Jekyll Island

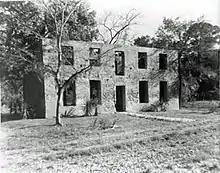
Major William Horton's tabby-structure home. Structure built in 1742; this image taken in 1927.

The southern end of the island was virtually unused by settlers and visitors until the late 19th century, when the army installed a gun mount on the southern end during the Spanish–American War. The installation looked over St. Andrews Sound toward Little Cumberland. In the second half of the 20th century, homes and motels were built by the Jekyll Island Authority along the northern beaches of the island. The multiple parallel dunes on the southernmost tip are a result of sand from the eroding north beaches traveling southward and being deposited in a recurved spit.